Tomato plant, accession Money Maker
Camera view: vertical (180 deg); turntable rotation: 210 degrees
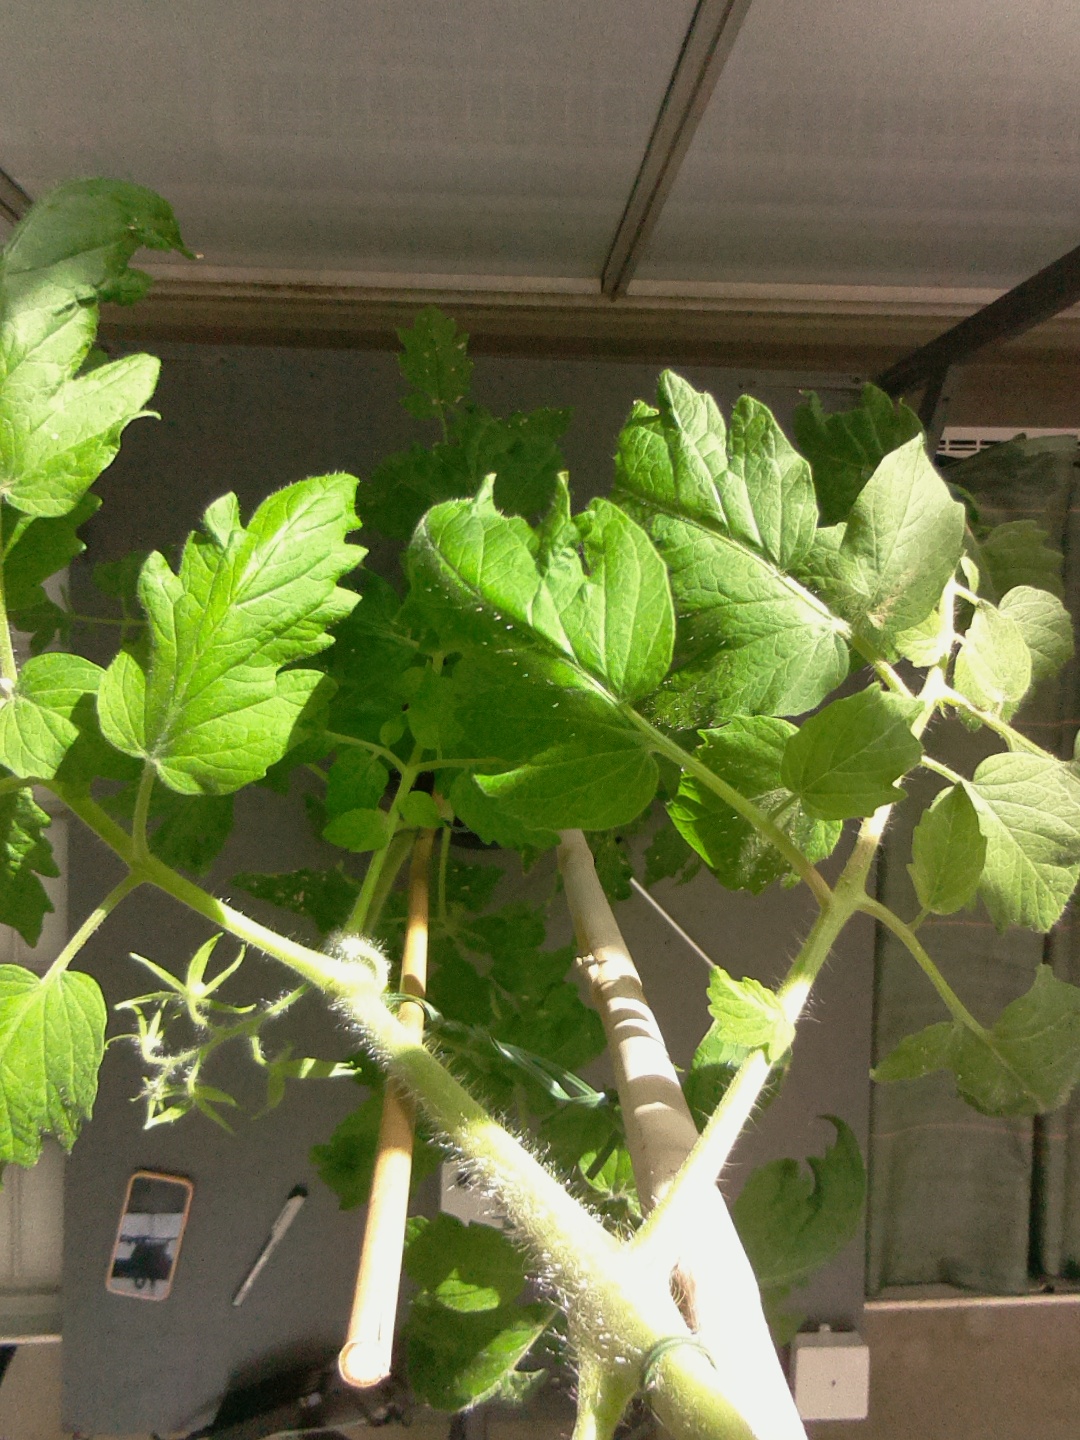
BBCH growth stage 70: Fruits at the main stem or branches visibles